Staunton Street

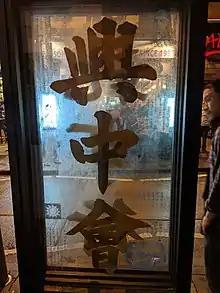
Marker in front of 13 Staunton Street

Staunton Street is a street in Central and Sheung Wan, on Hong Kong Island, Hong Kong. Together with the upper section of Elgin Street, it is the heart of the Soho entertainment area, featuring a number of restaurants, bars and shops. It was named after George Thomas Staunton.